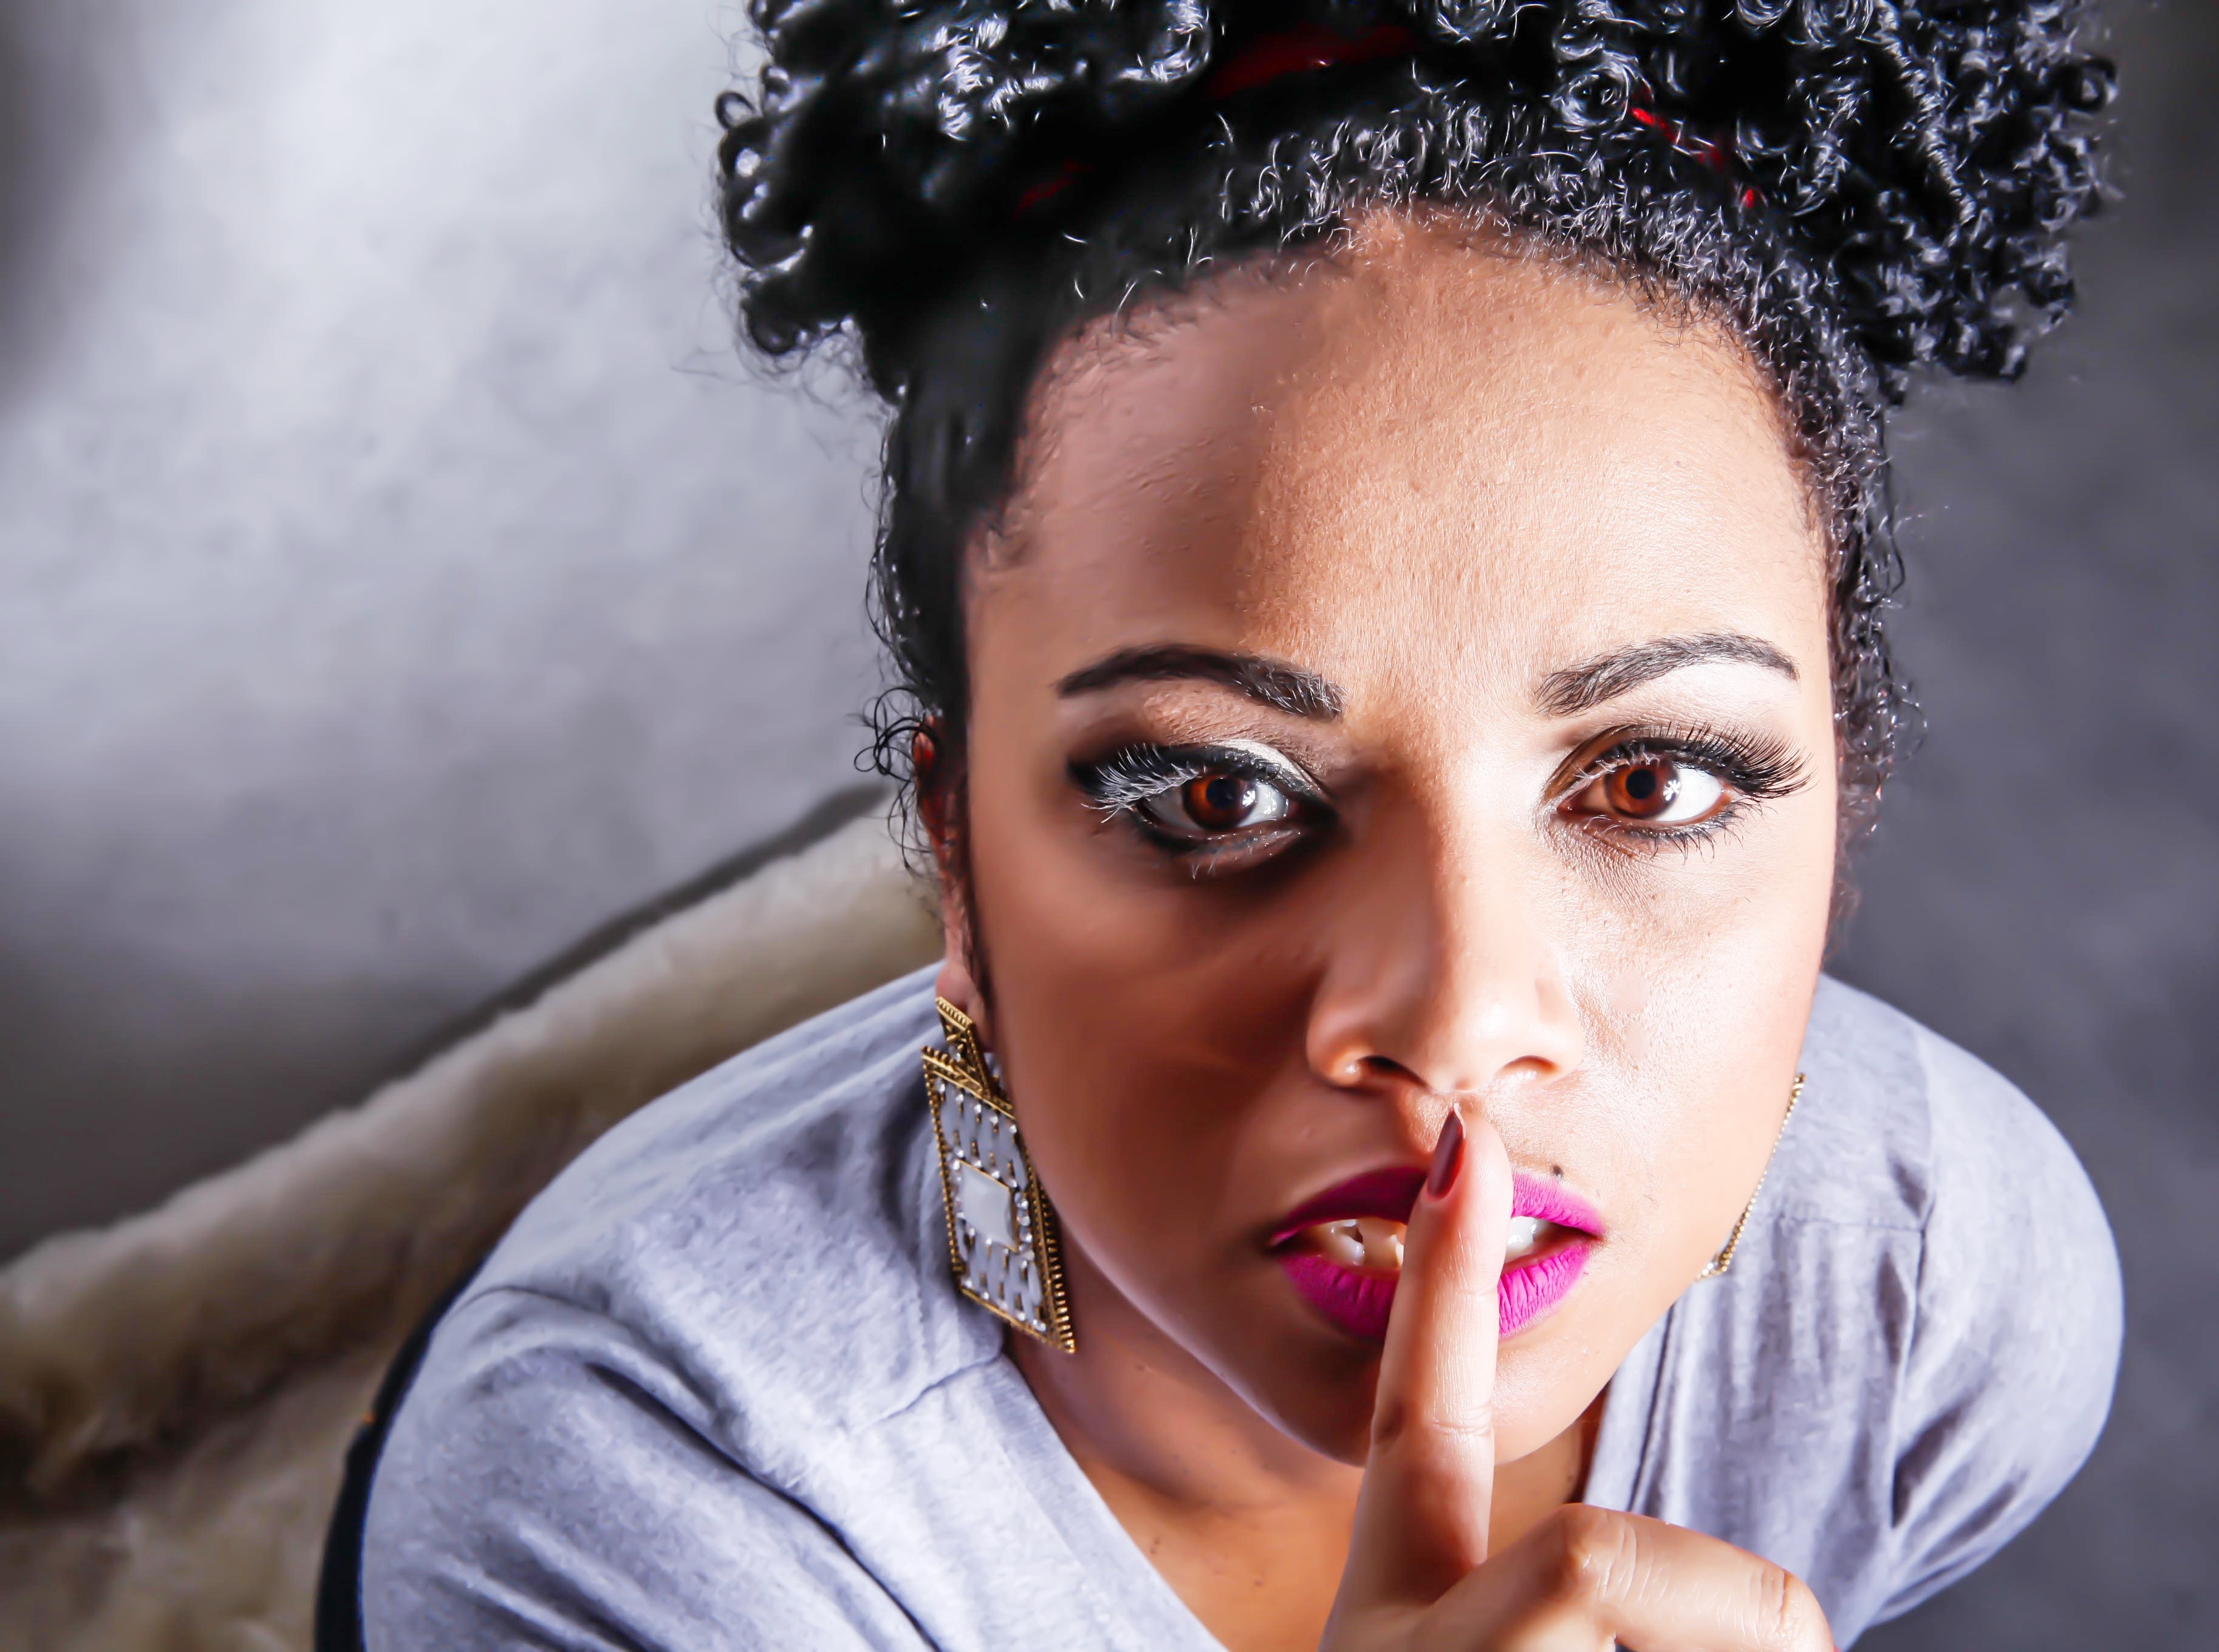
person, girl, woman, hair, photography, photo, brunette, portrait, model, fashion, lady, curly hair, facial expression, hairstyle, smile, close up, face, nose, eye, head, skin, beauty, organ, curls, beautiful women, emotion, photo shoot, portrait photography, black woman